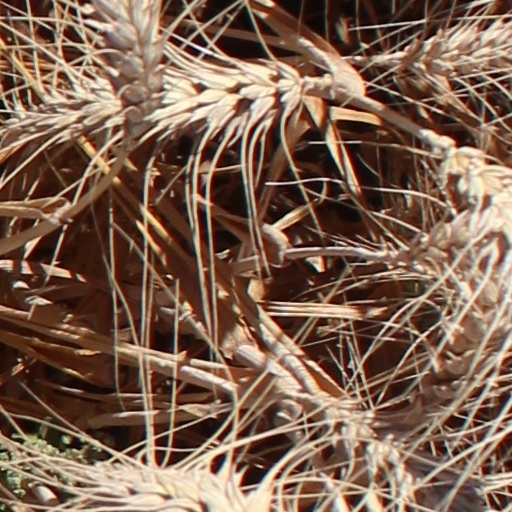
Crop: wheat